VMM-165

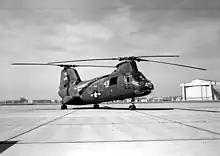
A CH-46 in front of an old blimp hangar at Marine Corps Air Station Tustin.

In November 1977, the White Knights moved to Marine Corps Air Station Kaneohe Bay, Hawaii where they were reassigned to Marine Aircraft Group 24, the air combat element of the 1st Marine Brigade. At this time the name of the squadron was changed from White Knights to Hawaiian Warriors. The logo on the tail of the aircraft was changed from a traditional knight to that of a profile of a Hawaiian king that resembled the logo of Primo beer, causing the squadron enlisted to refer to themselves as, The Primo Warriors: .